Obertagstein Castle

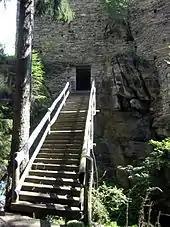
Modern bridge into the castle

The castle was probably built in the 13th century by the Masein/Rialt family near Untertagstein Castle. In 1316 Margareta von Rialt left all her properties in Tagstein to her nieces. The first mention of a castle in the area is in 1322, but it probably refers to Untertagstein in Masein. In 1322 the male line of the Rialt family died out and it was inherited by the Bärenburg family. The Bärenburg family were ministerialis, or unfree knights in service to a higher noble, to Vaz family. After the extinction of the Vaz family in 1337, they became vassals of the Counts of Toggenburg and the castle was given to the Tumb family. They began to refer to themselves as von Tagstein, but again probably referring to Untertagstein. In 1385 and 1387 Untertagstein is specifically mentioned.